American frontier

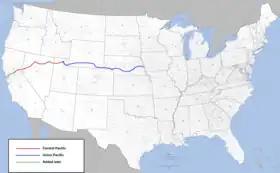
Route of the first transcontinental railroad across the western United States (built, 1863–1869)

In acquiring, preparing, and distributing public land to private ownership, the federal government generally followed the system set forth by the Land Ordinance of 1785. Federal exploration and scientific teams would undertake reconnaissance of the land and determine Native American habitation. Through treaties, the land titles would be ceded by the resident tribes. Then surveyors would create detailed maps marking the land into squares of six miles (10 km) on each side, subdivided first into one square mile blocks, then into lots. Townships would be formed from the lots and sold at public auction. Unsold land could be purchased from the land office at a minimum price of $1.25 per acre.